Musashino Line

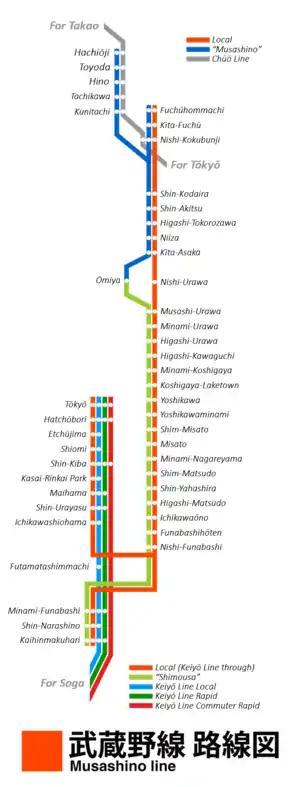
Musashino Line service diagram, including "Shimousa" and "Musashino" services

All eastbound (for Nishi-Funabashi) passenger trains begin service at Fuchū-Hommachi Station. Details of the Musashino South Line and other branch lines, which are freight-only sections, can be found below the passenger station list.